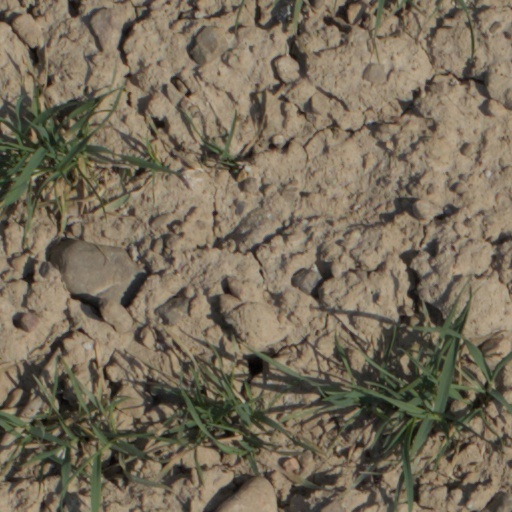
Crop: wheat